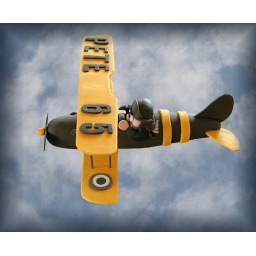
A Tiger Moth cake topper in brown and gold for a footy fan